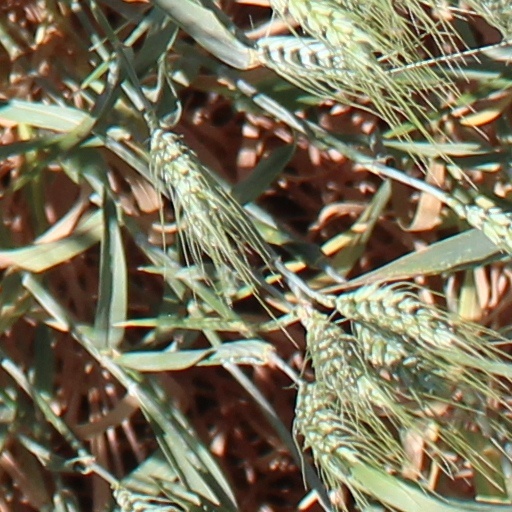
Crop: wheat